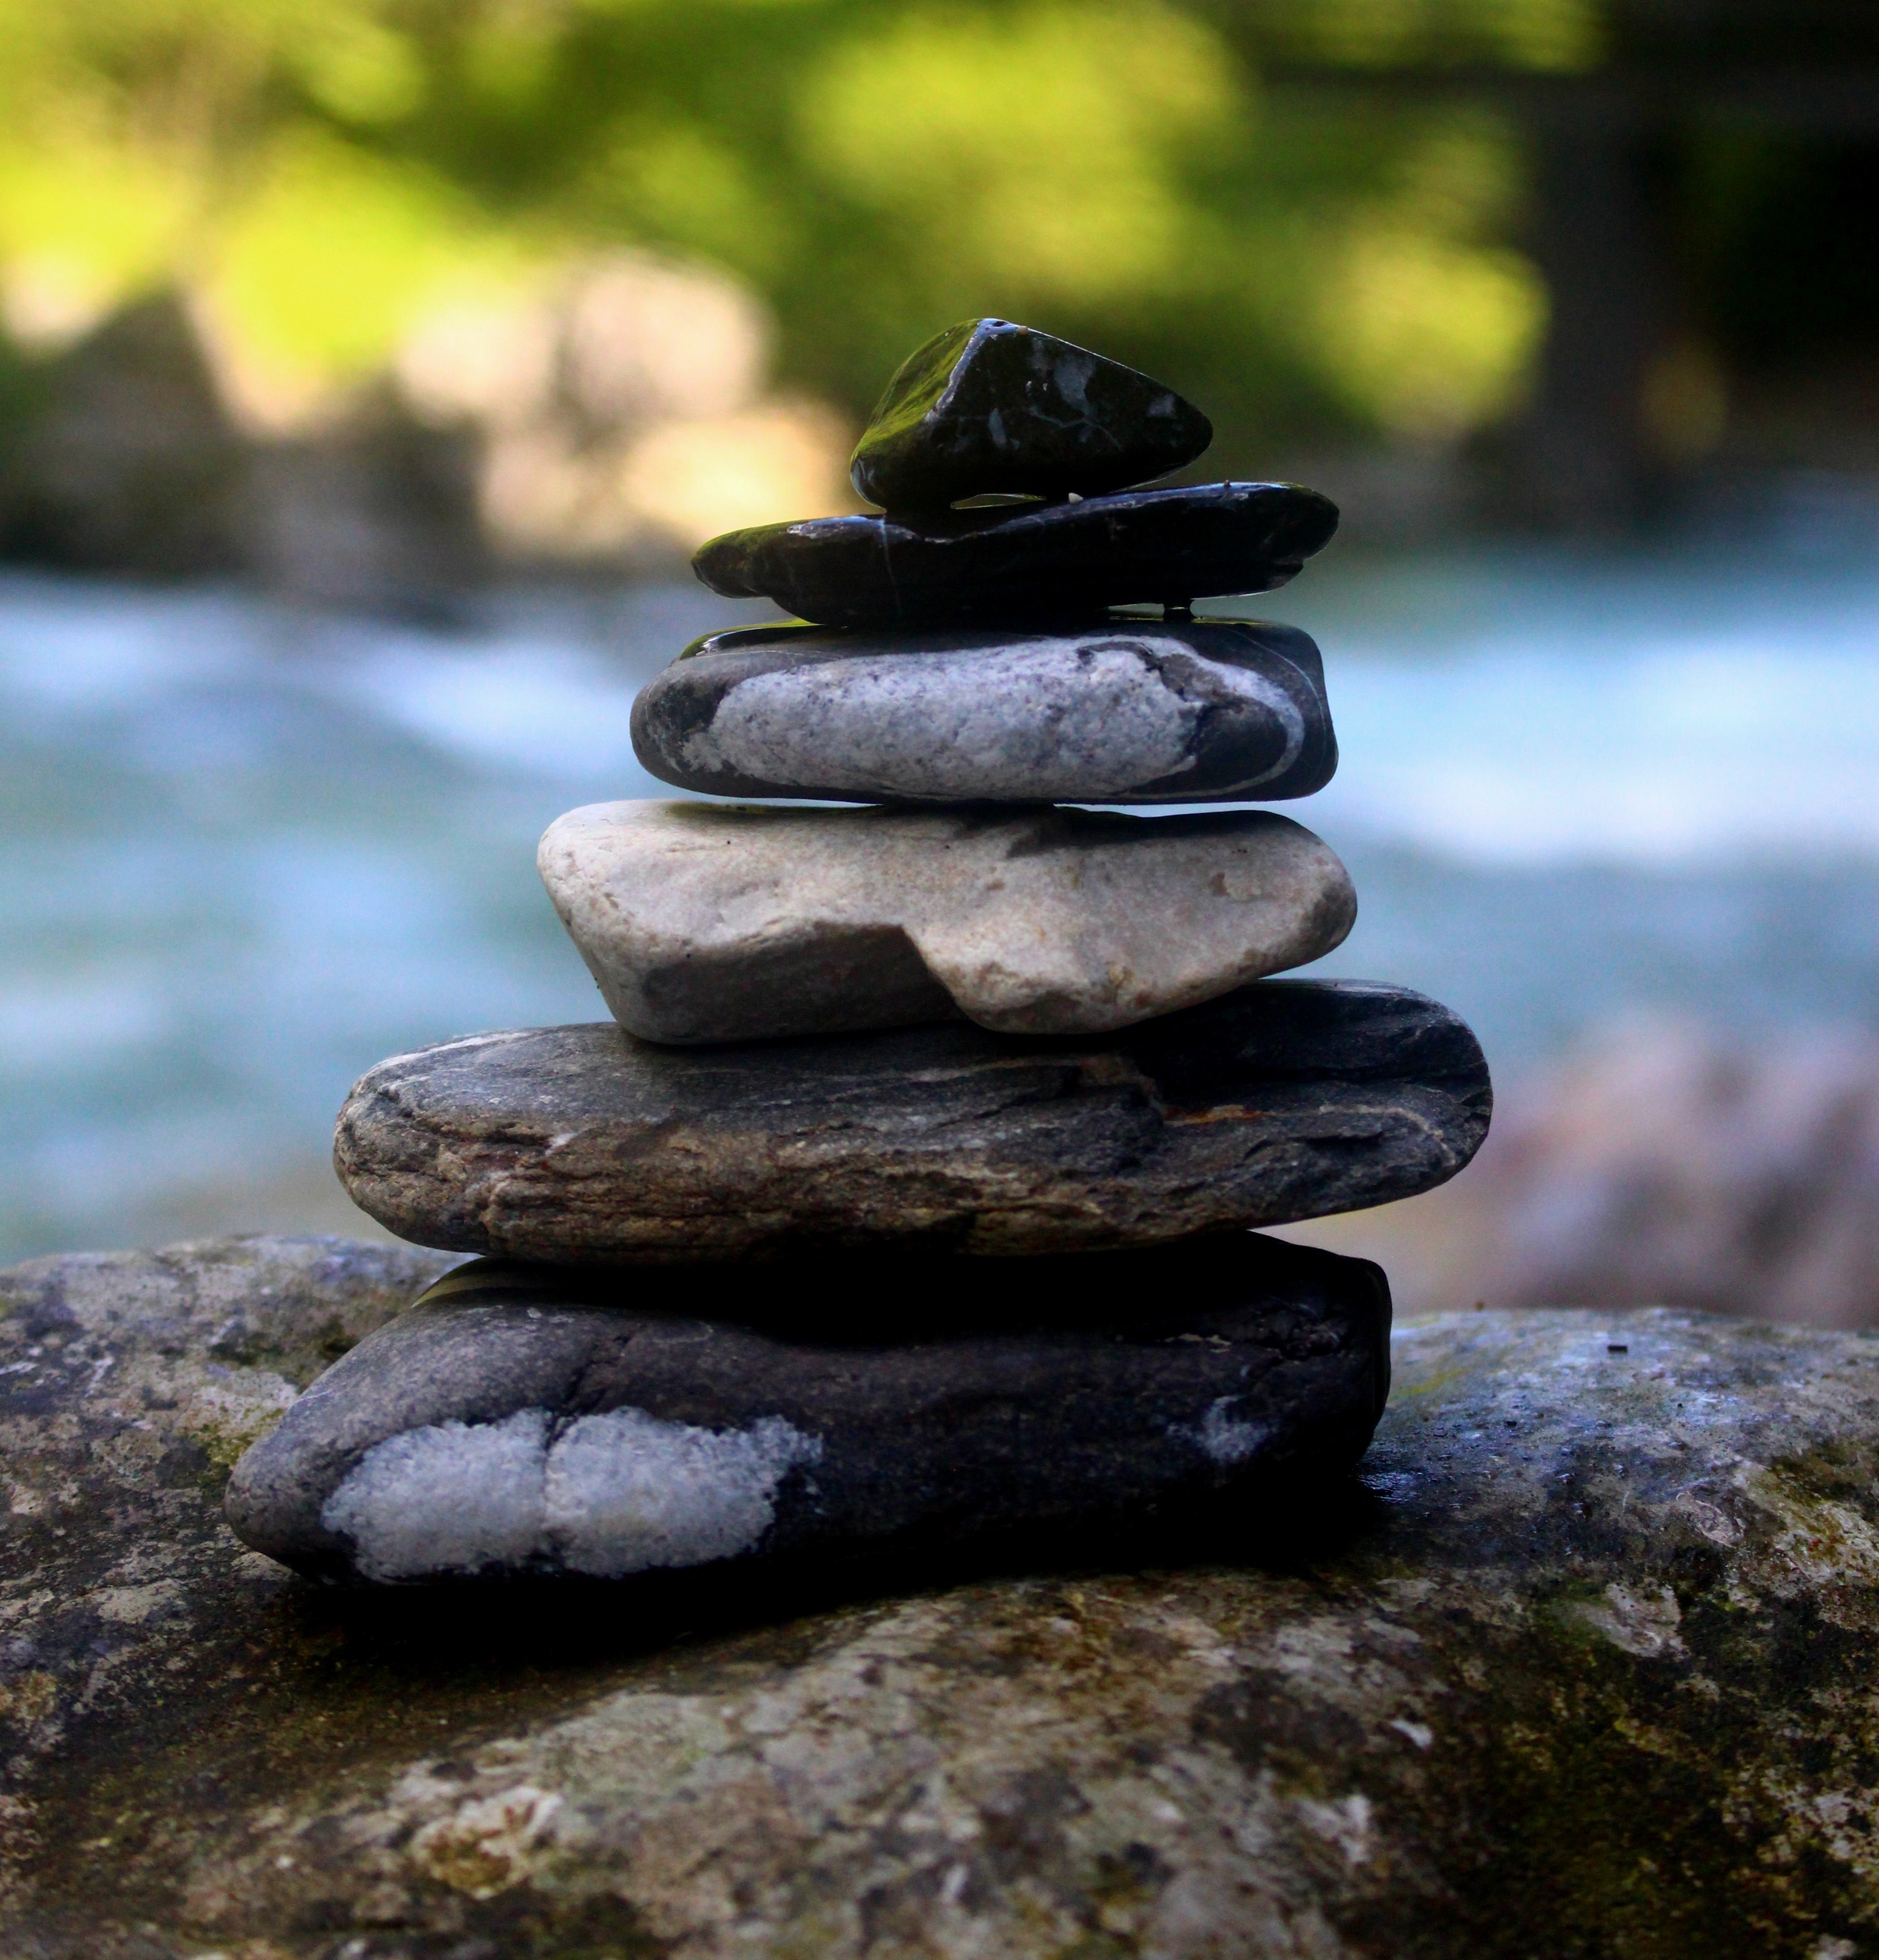
water, nature, rock, pond, stream, green, reflection, relax, balance, material, stones, relaxation, boulder, massage, bless you, water feature, recovery, wellness, sprituell, wellness massage, hot stones